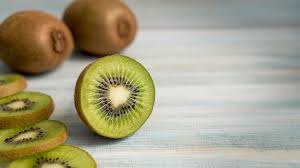
Label: Kiwi